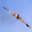
Label: airplane